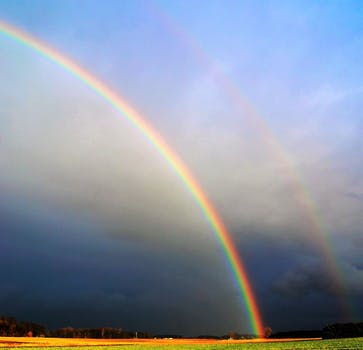
Label: No Watermark